List of demolished buildings and structures in Melbourne

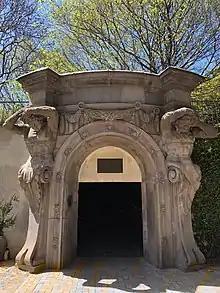
Colonial Bank entry at the Melbourne University carpark.

In 1894 the frontage of the building was remodelled by Hyndman and Bates with an additional storey, and transformed into a fine example of the exotic, and rarely used, Moorish or Moghul style, featuring keyhole and pointed arches and coloured tiles (as seen in a photo from 1958).